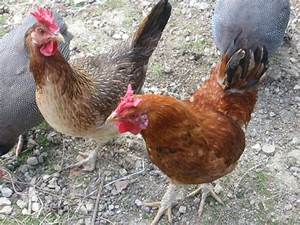
Label: chicken